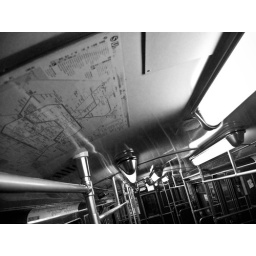
The roof of a train in Berlin's U-Bahn. They have the maps up there!